José González Ganoza

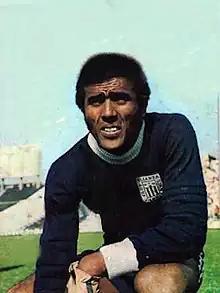
González Ganoza in the mid-1970s

José Manuel González Ganoza (10 July 1954 – 8 December 1987), sometimes known as Caíco, was a Peruvian international footballer who played as a goalkeeper.